Philip Sweed House

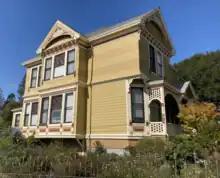
Southeast side of Sweed House in October, 2022.

Sweed, though of limited formal education himself, was a champion of public education and served on the city's Board of Education from 1893 to 1925.